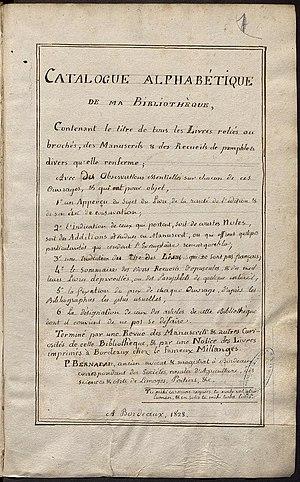
Bernadau - Catalogue p 1
Pierre Bernadau, avocat au Parlement de Bordeaux, est passionné par tout ce qui touche l'histoire des mœurs bordelaises. Il est polygraphe, chroniqueur prolifique, publiant pamphlets, livres, poèmes satiriques, notes historiques. Il laisse des fonds manuscrits importants. Ses écrits sont une source incontournable pour toute étude sur les mœurs bordelaises entre 1789 et 1850.